Greco-Buddhism

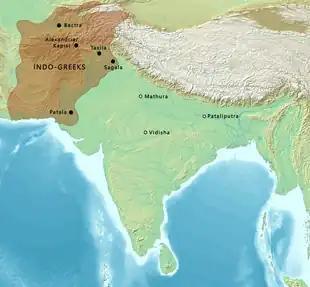
The Indo-Greek Kingdoms in 100–150 BC.

The introduction of Hellenistic Greece to central Asia started after the conquest of that region by Darius the Great and his Persian Achaemenid Empire. He and his successors also conquered the Anatolian peninsula, which at the time was inhabited by many Greek cultures. When they rebelled, those Greeks were often ethnically cleansed by being relocated to the far end of the Persian Empire, those central Asian provinces. When Alexander the Great conquered Achaemenid Empire and further regions of Central Asia in 334 BC, he thus encountered many Greeks already established in the easternmost stretches of its empire. He then ventured into Punjab (land of five rivers). Alexander crossed the Indus and Jhelum River when defeating Porus and appointing him as a satrap following the Battle of the Hydaspes. Alexander's army would mutiny and retreat along the Beas River when confronted by the Nanda Empire, thus would not conquer Punjab entirely.